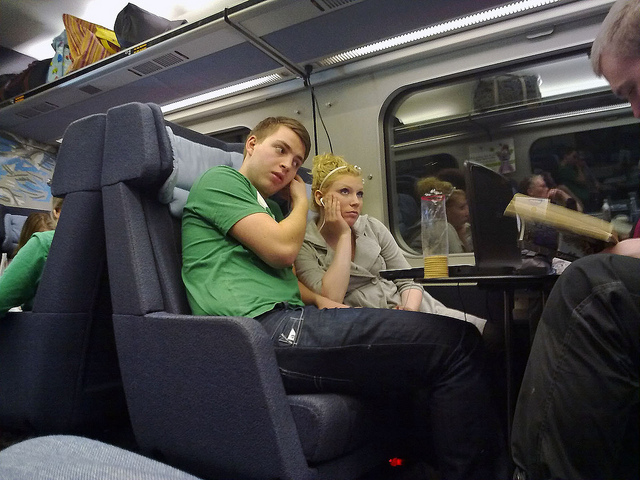
A male and female sharing earbuds on a train.

A young man and woman watch something on a laptop during a train ride.

A man riding on a train next to a woman near a window.

Two young people are sitting on the train close together.